Anton Rzehak

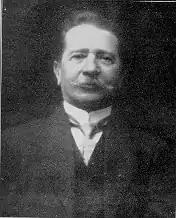

Anton Rzehak (26 May 1855 in Nový Dvůr, part of Nikolčice – 31 March 1923 in Brno) was a Moravian geologist, paleontologist and prehistorian.